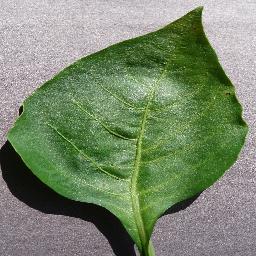
Label: Pepper,_bell___healthy